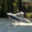
Label: ship